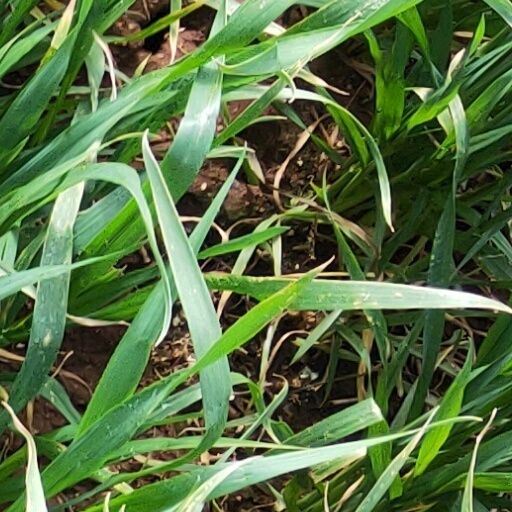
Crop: wheat